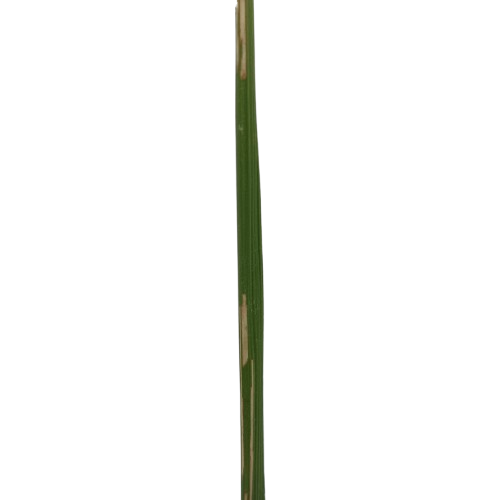
Label: Rice Leaffolder